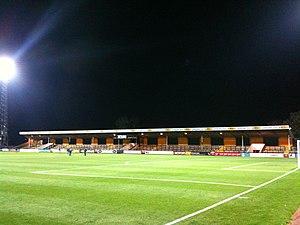
L'Abbey Stadium est un stade de football situé à Cambridge, en Angleterre. Il s'agit du stade du Cambridge United Football Club. Depuis 1932, sa capacité maximale est de 8 127 spectateurs. Le Cambridge Regional College F.C., centre de formation du Cambridge United, jouait ses matches à domicile dans ce stade de 2006 jusqu'à sa dissolution en 2014.